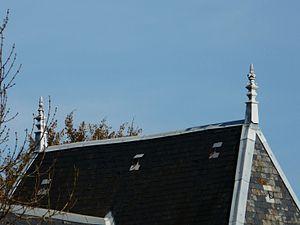
Les épis de faîtage du manoir du Puy, Eyliac, Dordogne, France.